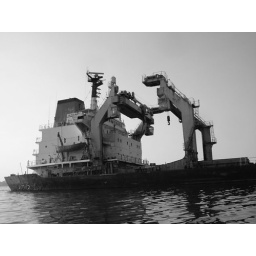
A ship in El Isma3illia. &amp;quot;black n white version&amp;quot;. Highest in Explore: #232.